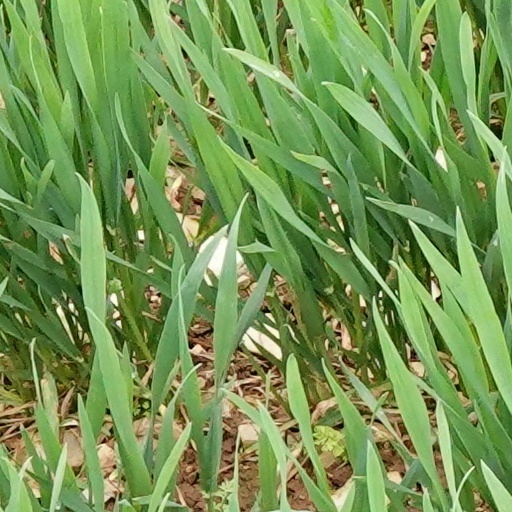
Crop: wheat